You Bet Your Life

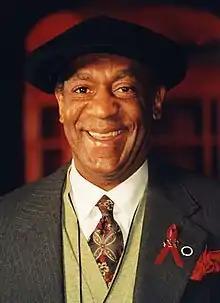
Bill Cosby, host of 1992–93 version

Another version hosted by Bill Cosby aired from September 7, 1992, to June 4, 1993 (with repeats airing until September 3 of that year), in syndication. Carsey-Werner syndicated the series, the first show they distributed themselves. Cosby was joined on this show by a female announcer and sidekick, Robbi Chong, who was referred to as "Renfield". Organist Shirley Scott contributed the jazzy theme music, and the program was taped in Philadelphia at the studios of public television station WHYY-TV (the former taping site of Nickelodeon's "Double Dare" and "Finders Keepers").